Battle of the Mona Passage

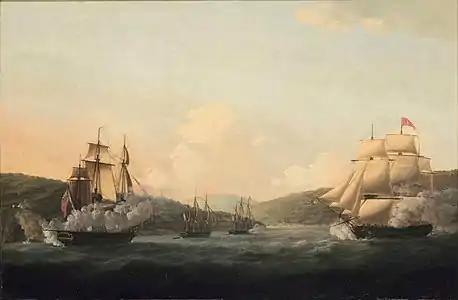
"Amiable" and being captured during the battle

The Battle of the Mona Passage was a naval engagement on 19 April 1782 taking place in the aftermath of the Battle of the Saintes between Britain and France during the American Revolutionary War. A British fleet under Rear-Admiral Sir Samuel Hood, pursued a small French fleet under Georges-François de Framond which had managed to escape the victorious British fleet a week earlier. The two fleets met and engaged at the Mona Passage where the British overtook and captured four French ships, two of which were 64-gun ships of the line.